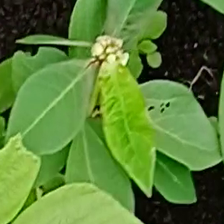
Weed species: Moti_dudhi(Euphorbia_geneculata_L)